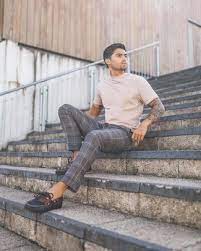
Label: Boat